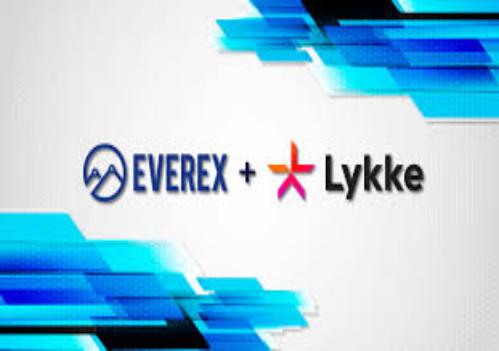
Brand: Everex
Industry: Electronic